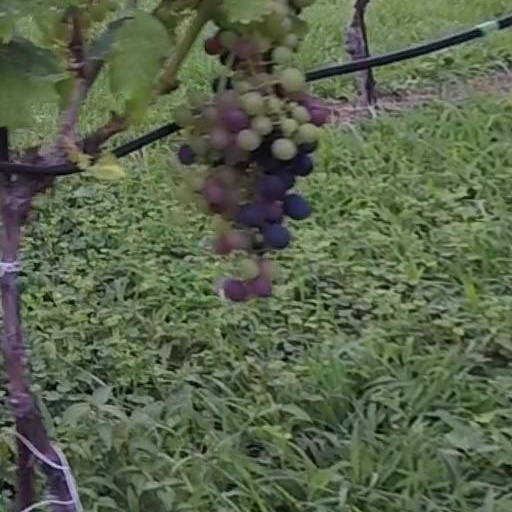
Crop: grape